University Hall (Ohio State University)

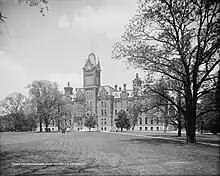
The original University Hall, –1910

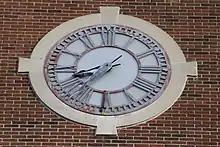
Street-level view of the current south clock

The original University Hall was designed in the High Victorian Gothic style by Jacob Snyder, a prominent architect from Akron, Ohio. It was the first academic building for an Ohio college to stray from the Yale Report of 1828, which directed buildings to be designed in classical styles. University Hall is considered a noteworthy prototype for the Collegiate Gothic style that followed.